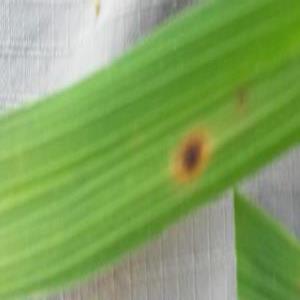
Disease: Brownspot